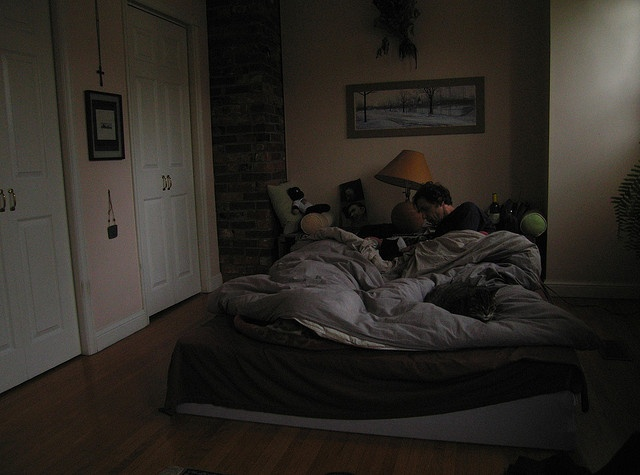
A man in a black shirt is lying on a bed with his two cats.
A couple is in bed and their cats have joined them.
A couple in bed cuddling with two cats.
A man laying in bed underneath a picture hanging from the wall.
A man and two cats in a bed.